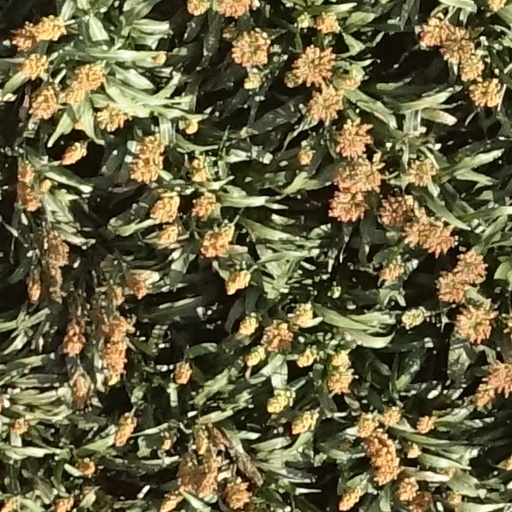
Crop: sorghum